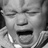
Emotion: sad